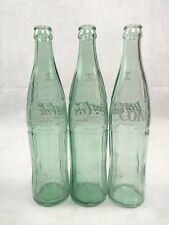
Waste category: glass